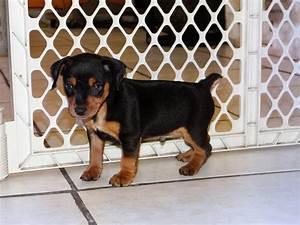
dog